Ås, Akershus

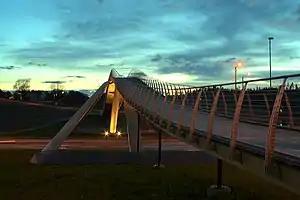
Leonardo da Vinci Bridge in Ås (Åsmund Ødegård)

In Nygårdskrysset in Ås municipality over The European route E18 lies the 108-metre-long Leonardo Da Vinci project which is a project by the painter and artist Vebjørn Sandas part of his Da Vinci project. Vebjørn Sand saw the drawings of the bridge for the first time in 1985. Later in 1995 he saw a model of the bridge on display in Stockholm, and got the idea to build the bridge in full size.